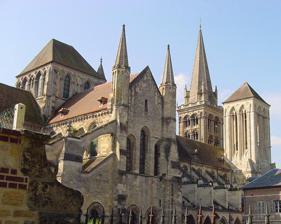
Building: Lisieux Cathedral
Country: France
Year built: 1170
Lisieux Cathedral Cathédrale Saint-Pierre de Lisieux Lisieux Cathedral from the northwest Religion Affiliation Catholic Province Bishop of Lisieux Region Calvados Ecclesiastical or organizational status Cathedral Status Active Location Location Lisieux , France Geographic coordinates 49°8′48″N 0°13′37″E / 49.14667°N 0.22694°E / 49.14667; 0.22694 Architecture Type church Groundbreaking 12th century Completed 18th century Lisieux Cathedral ( French : Cathédrale Saint-Pierre de Lisieux ) is a Catholic church located in Lisieux , France . The cathedral was the seat of the Bishop of Lisieux until the diocese of Lisieux was abolished under the Concordat of 1801 and merged into the Diocese of Bayeux . History An earlier cathedral is presumed to have existed since the 6th century, as there was a Bishop of Lisieux from that time, but not much is known of the earlier edifice. A previous cathedral build in the Romanesque style was burned by Geoffrey of Anjou in 1136. Bishop Arnulf was at first only able to do essential repairs before he started the requisite full rebuilding in 1160. Busy with the reconstructions, he missed a papal summon to Rome in 1144 and struggled later to finance the reconstruction. It is wrongly claimed that Henry Plantagenet , Count of Anjou , Duke of Normandy and future king of England, married Eleanor of Aquitaine at the cathedral in 1152. In fact they married in Poitiers Cathedral . In 1226, a fire damaged the cathedral and bishop Guillaume Du Pont-de-L'Arche added to the repairs three ambulatory chapels. Having been involved in the trial of Joan of Arc , Pierre Cauchon was named as Bishop of Lisieux in 1432 and is buried there. A new south-west tower with a pre-gothic design was built in 1553 when the previous had fallen. Description The edifice is 110 meters and is a national monument . The west front of the building consists of three portals surmounted by two towers. The south tower was built in the 16th century and at the top bears a 17th-century flèche . Buttresses were added to the south face in the 15th century. The cathedral survived World War II wholly intact, although the town suffered Allied bombing in 1944. From the outset, the architect designed quadripartite rib vaults and flying buttresses, making it one of Normandy’s first Gothic buildings. The nave is fairly austere and is inspired by the Gothic architectural style of the Île de France , whereas the most recent parts of the building were constructed in the 18th century (the chevet , the lantern tower and the western façade) in Norman style. Gallery Interior Apse See also List of Gothic Cathedrals in Europe Basilica of Sainte-Thérèse, Lisieux References